Relationship between the Romanian Orthodox Church and the Iron Guard

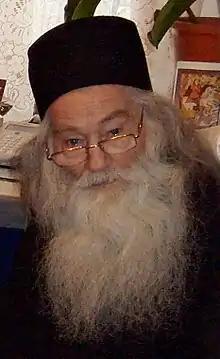
Archimandrite Iustin Pârvu in 2008

Under communist rule after World War II, some clergymen were imprisoned for their collaboration with the fascists, while others became informers of the communist secret police, the Securitate. Many priests who had been active in Transnistria faced prosecution. Communist prosecutors were specifically looking for connections to the Iron Guard, rather than investigating persecution of Jews.